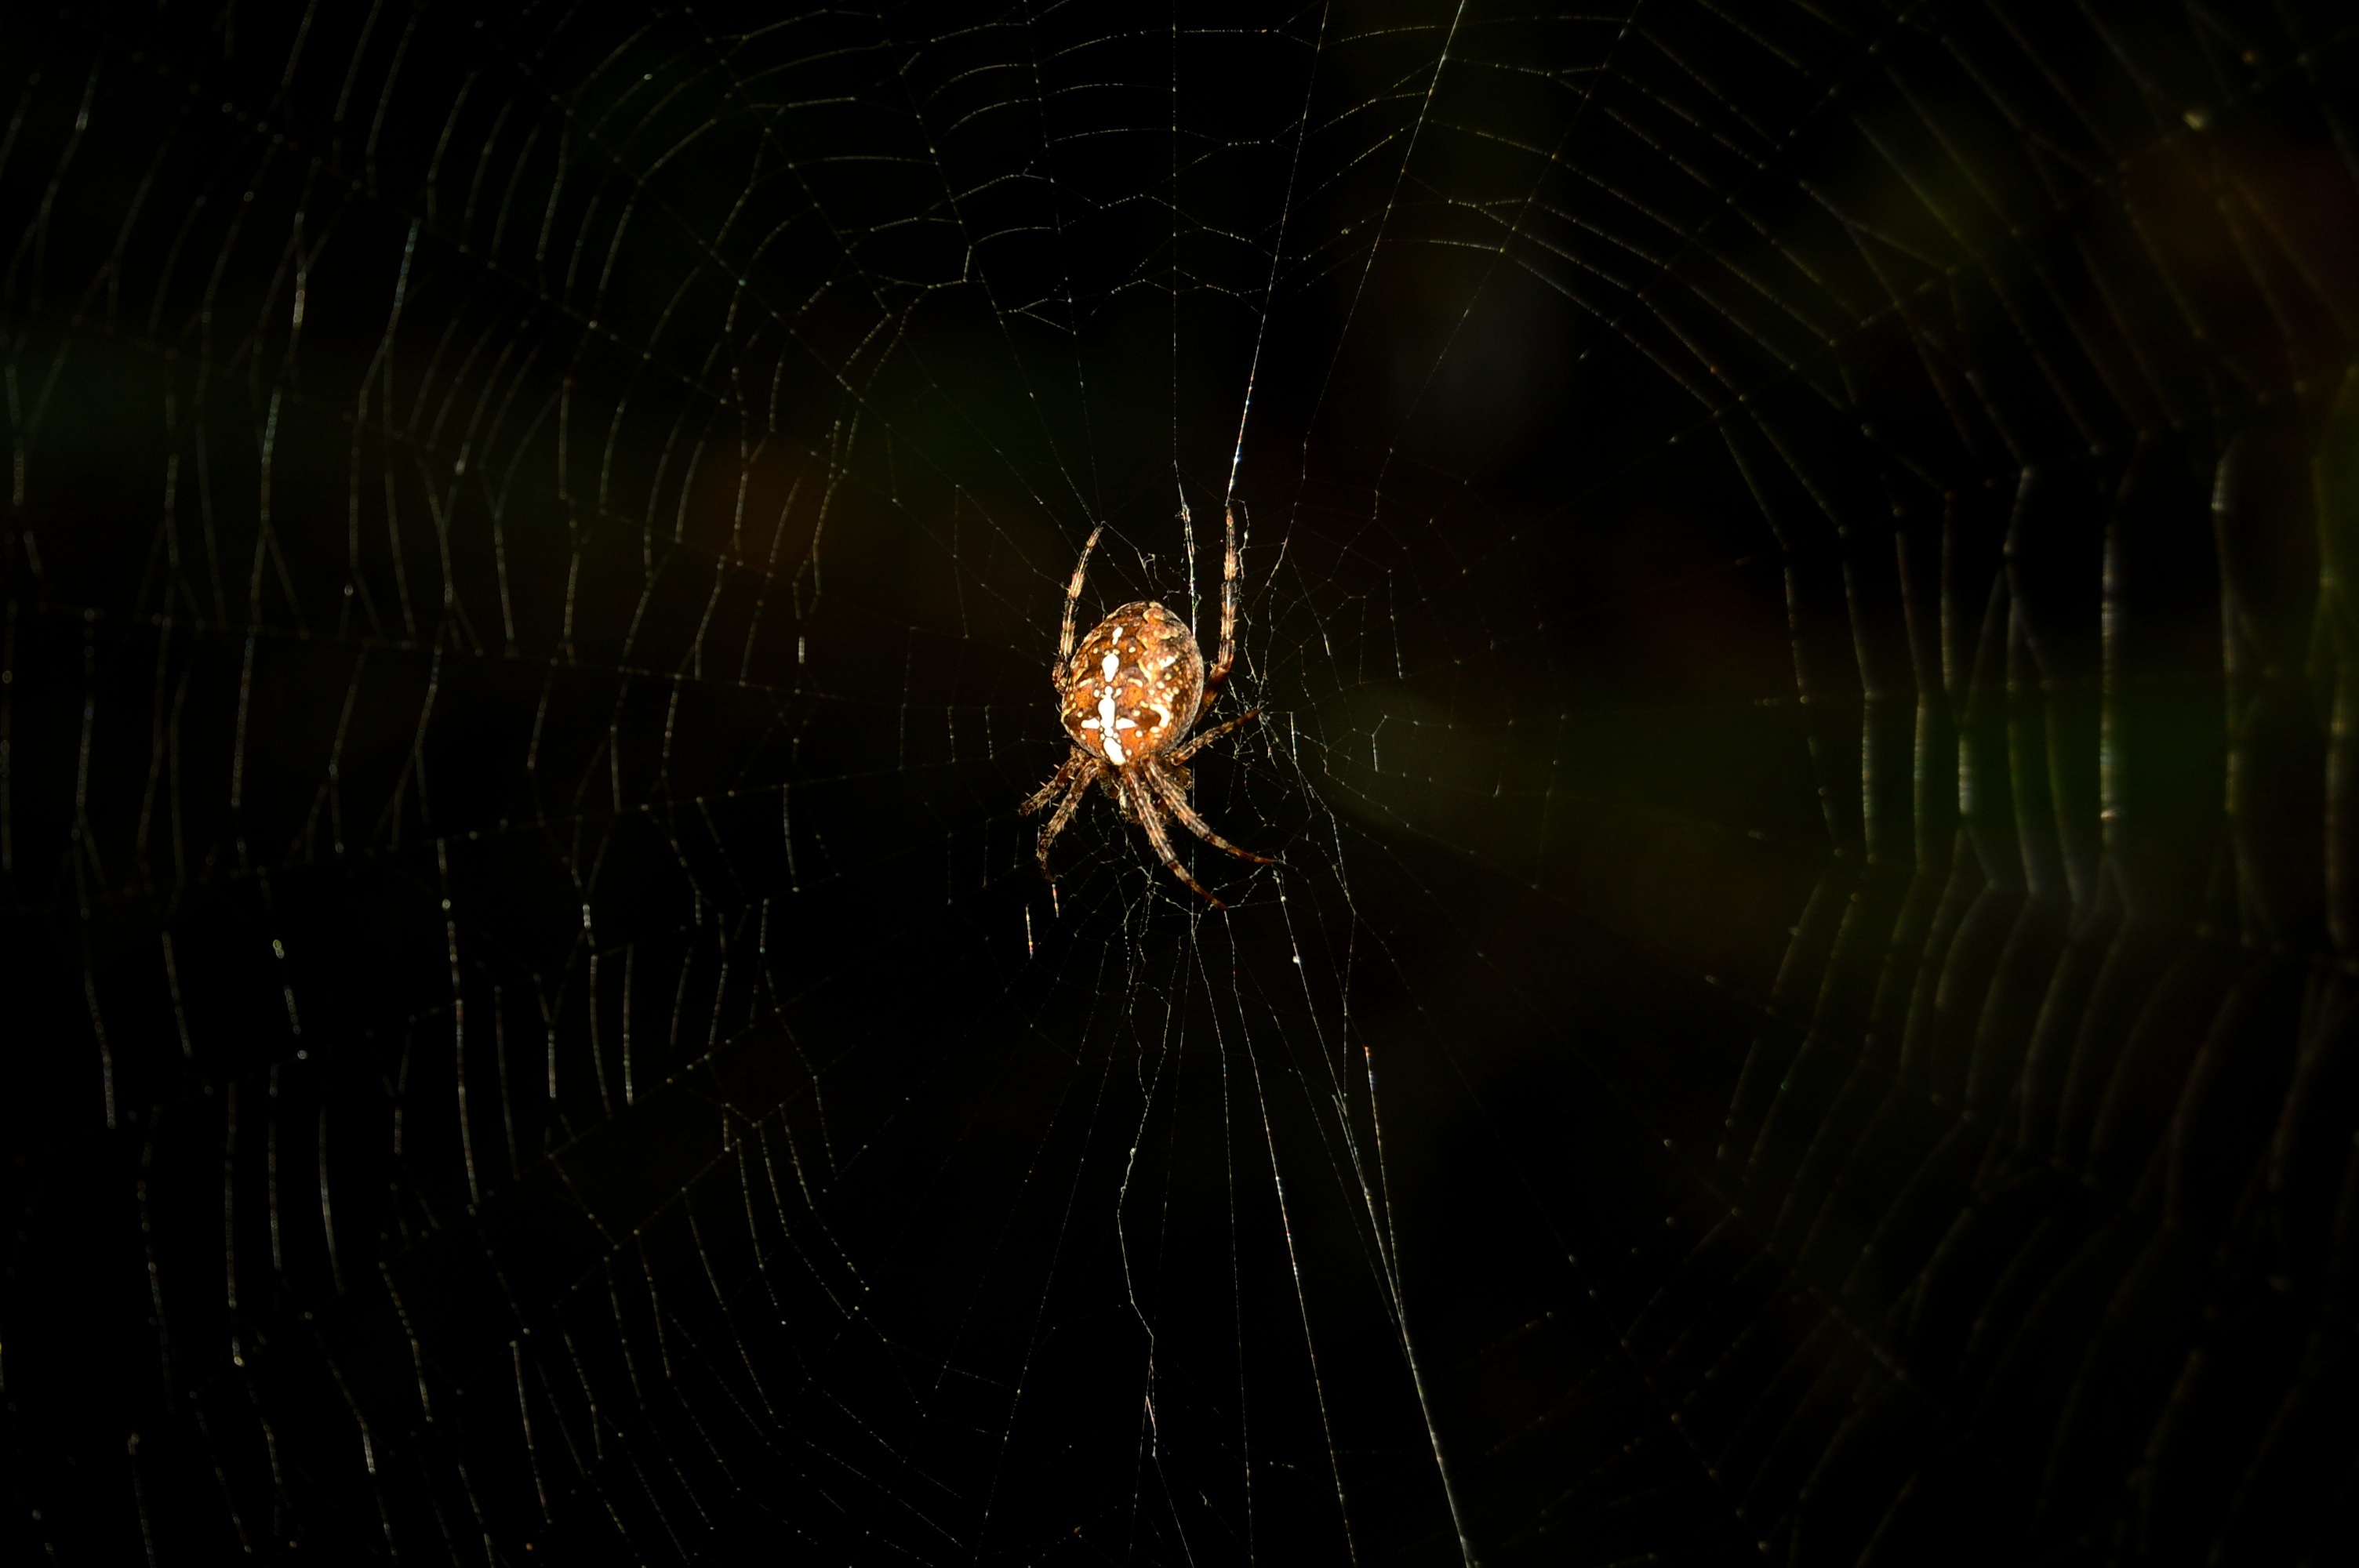
nature, night, mystical, dark, darkness, material, invertebrate, spider web, cobweb, spider, arachnid, out, network, macro photography, arthropod